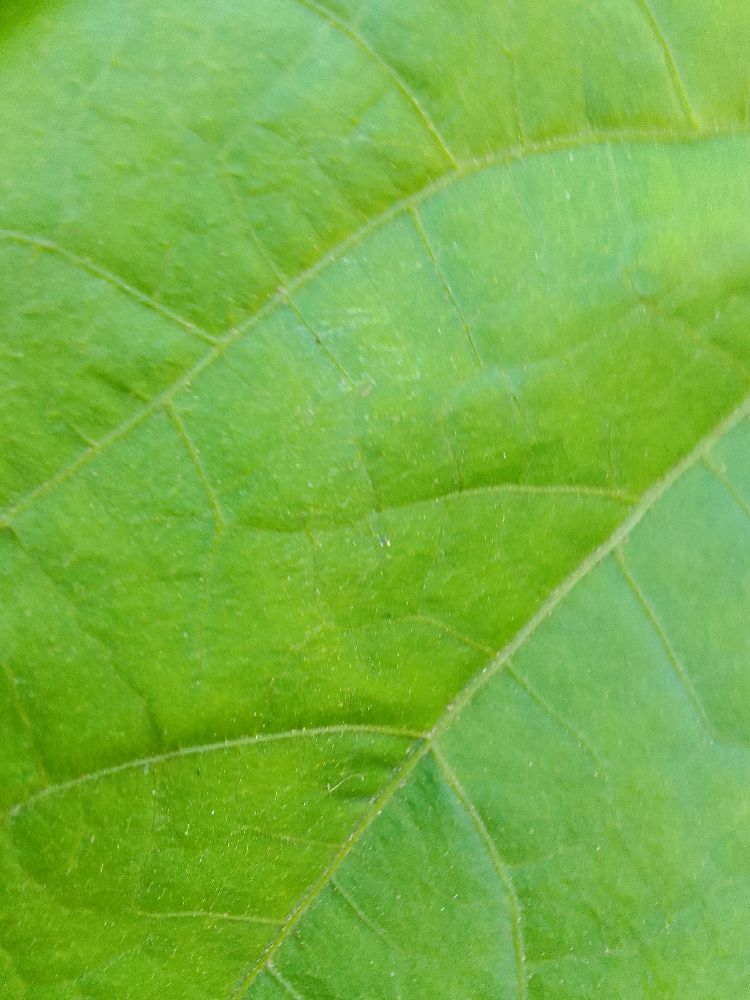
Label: healthy